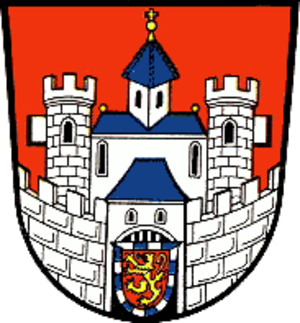
Stadtoldendorf est une municipalité allemande du land de Basse-Saxe et l'Arrondissement de Holzminden. En 2014, elle comptait 5 554 hab.